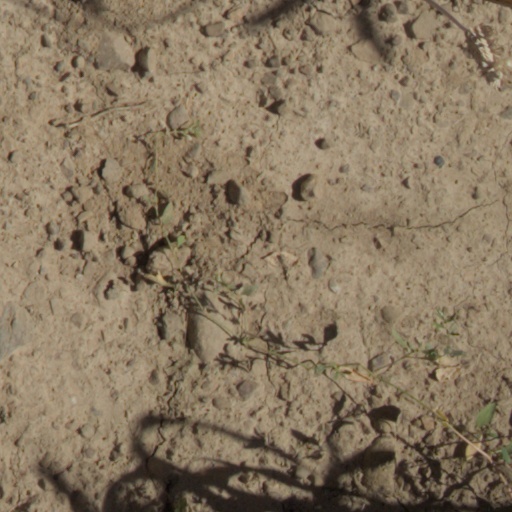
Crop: wheat